Turaida

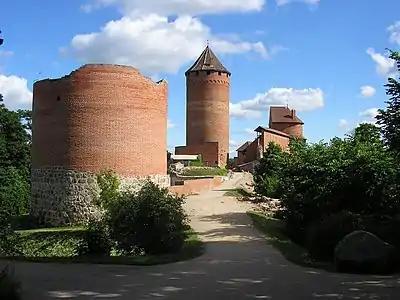
Turaida Castle from north

Turaida (meaning "Thor's garden" in Livonian) is a part of Sigulda in the Vidzeme Region of Latvia. Its most famous site is the Brick Gothic Turaida Castle.